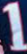
Number: 1